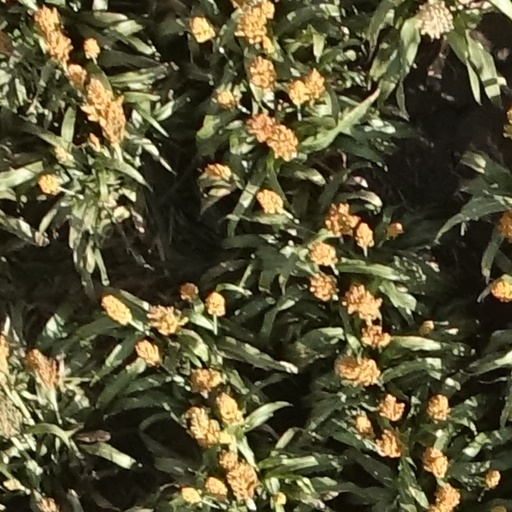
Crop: sorghum